María Dolores Juliano

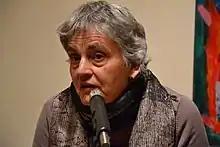

María Dolores Juliano Corregido (22 September 1932 – 26 November 2022) was an Argentine cultural and social anthropologist based in Spain.